149th Armored Regiment

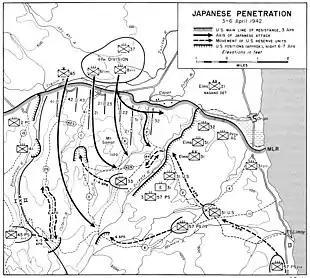
A map of eastern Bataan in early April 1942

On 10 January 1942, the 194th was called on to support the 57th Infantry Regiment near Abacay. On 23 January, Company C was called upon by Major General Jonathan M. Wainwright (later promoted to general), commander of I Philippine Corps (the renamed North Luzon Force), to fight a battalion of Japanese infantry to the west, near Mount Silanganan. Two tanks were damaged by anti-tank mines during the initial attack. Yet after that setback, with the support of elements of the 26th Cavalry, and a battalion of the Philippines' 72nd Infantry Regiment, the forces were able to reverse the gains of the Japanese. In late January, it was decided that the defensive line would be withdrawn down to Bogac and through to Orion. The 194th covered some of the last units to withdraw, which included the 31st and 45th Infantry Regiments; By 26 January, the 194th was the last to withdraw, breaking from contact while being attacked by artillery and mortar fire. While withdrawing, additional pressure was placed on the 194th, as air attacks harassed the unit along the way.